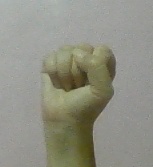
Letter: saad